Ernst Haeckel

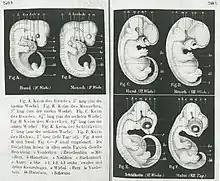
Illustrations of dog and human embryos, looking almost identical at 4 weeks then differing at 6 weeks, shown above a 6-week turtle embryo and 8-day hen embryo, presented by Haeckel in 1868 as convincing proof of evolution. The pictures of the earliest embryonic stages are now considered inaccurate.

When Haeckel was a student in the 1850s he showed great interest in embryology, attending the rather unpopular lectures twice and in his notes sketched the visual aids: textbooks had few illustrations, and large format plates were used to show students how to see the tiny forms under a reflecting microscope, with the translucent tissues seen against a black background. Developmental series were used to show stages within a species, but inconsistent views and stages made it even more difficult to compare different species. It was agreed by all European evolutionists that all vertebrates looked very similar at an early stage, in what was thought of as a common ideal type, but there was a continuing debate from the 1820s between the Romantic recapitulation theory that human embryos developed through stages of the forms of all the major groups of adult animals, literally manifesting a sequence of organisms on a linear chain of being, and Karl Ernst von Baer's opposing view, stated in von Baer's laws of embryology, that the early general forms diverged into four major groups of specialised forms without ever resembling the adult of another species, showing affinity to an archetype but no relation to other types or any transmutation of species. By the time Haeckel was teaching he was able to use a textbook with woodcut illustrations written by his own teacher Albert von Kölliker, which purported to explain human development while also using other mammalian embryos to claim a coherent sequence. Despite the significance to ideas of transformism, this was not really polite enough for the new popular science writing, and was a matter for medical institutions and for experts who could make their own comparisons.